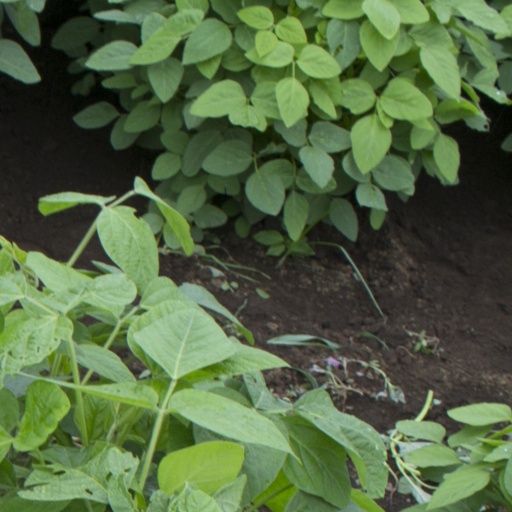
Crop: soybean